Flag of Poland

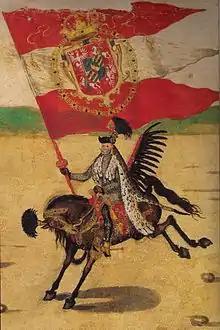
Stanisław Sobieski, Grand Standard Bearer of the Polish Crown, carrying King Sigismund III's double-swallow-tailed royal banner consisting of red and white stripes emblazoned with a coat of arms combining the heraldic symbols of Poland, Lithuania, Sweden and the House of Vasa

Flags in Poland are used according to a customary, rather than legal, flag protocol. Apart from the obligation to treat the flag with due respect, Polish law does not offer a detailed code of correct usage of the Polish flag. Some organisations and public institutions, such as the Heraldic and Vexillological Institute and the Supreme Chamber of Control have proposed written flag protocols for the Polish flag, based on custom, flag protocols of other countries such as India and the United States, and common sense. These guidelines, however, are not legally binding.